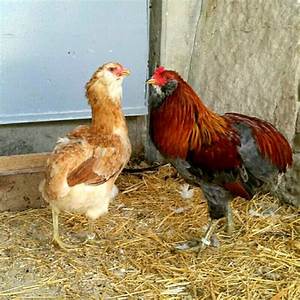
Label: gallina